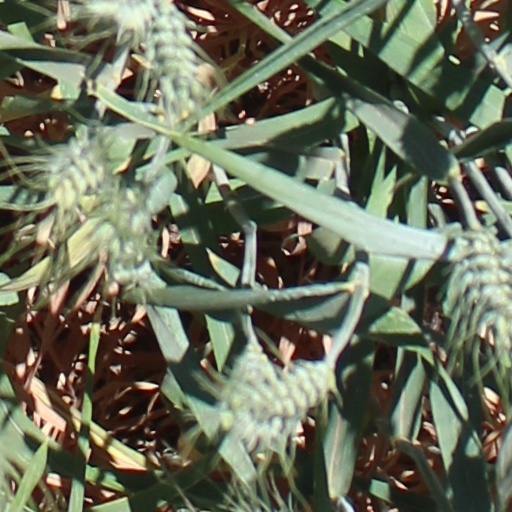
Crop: wheat